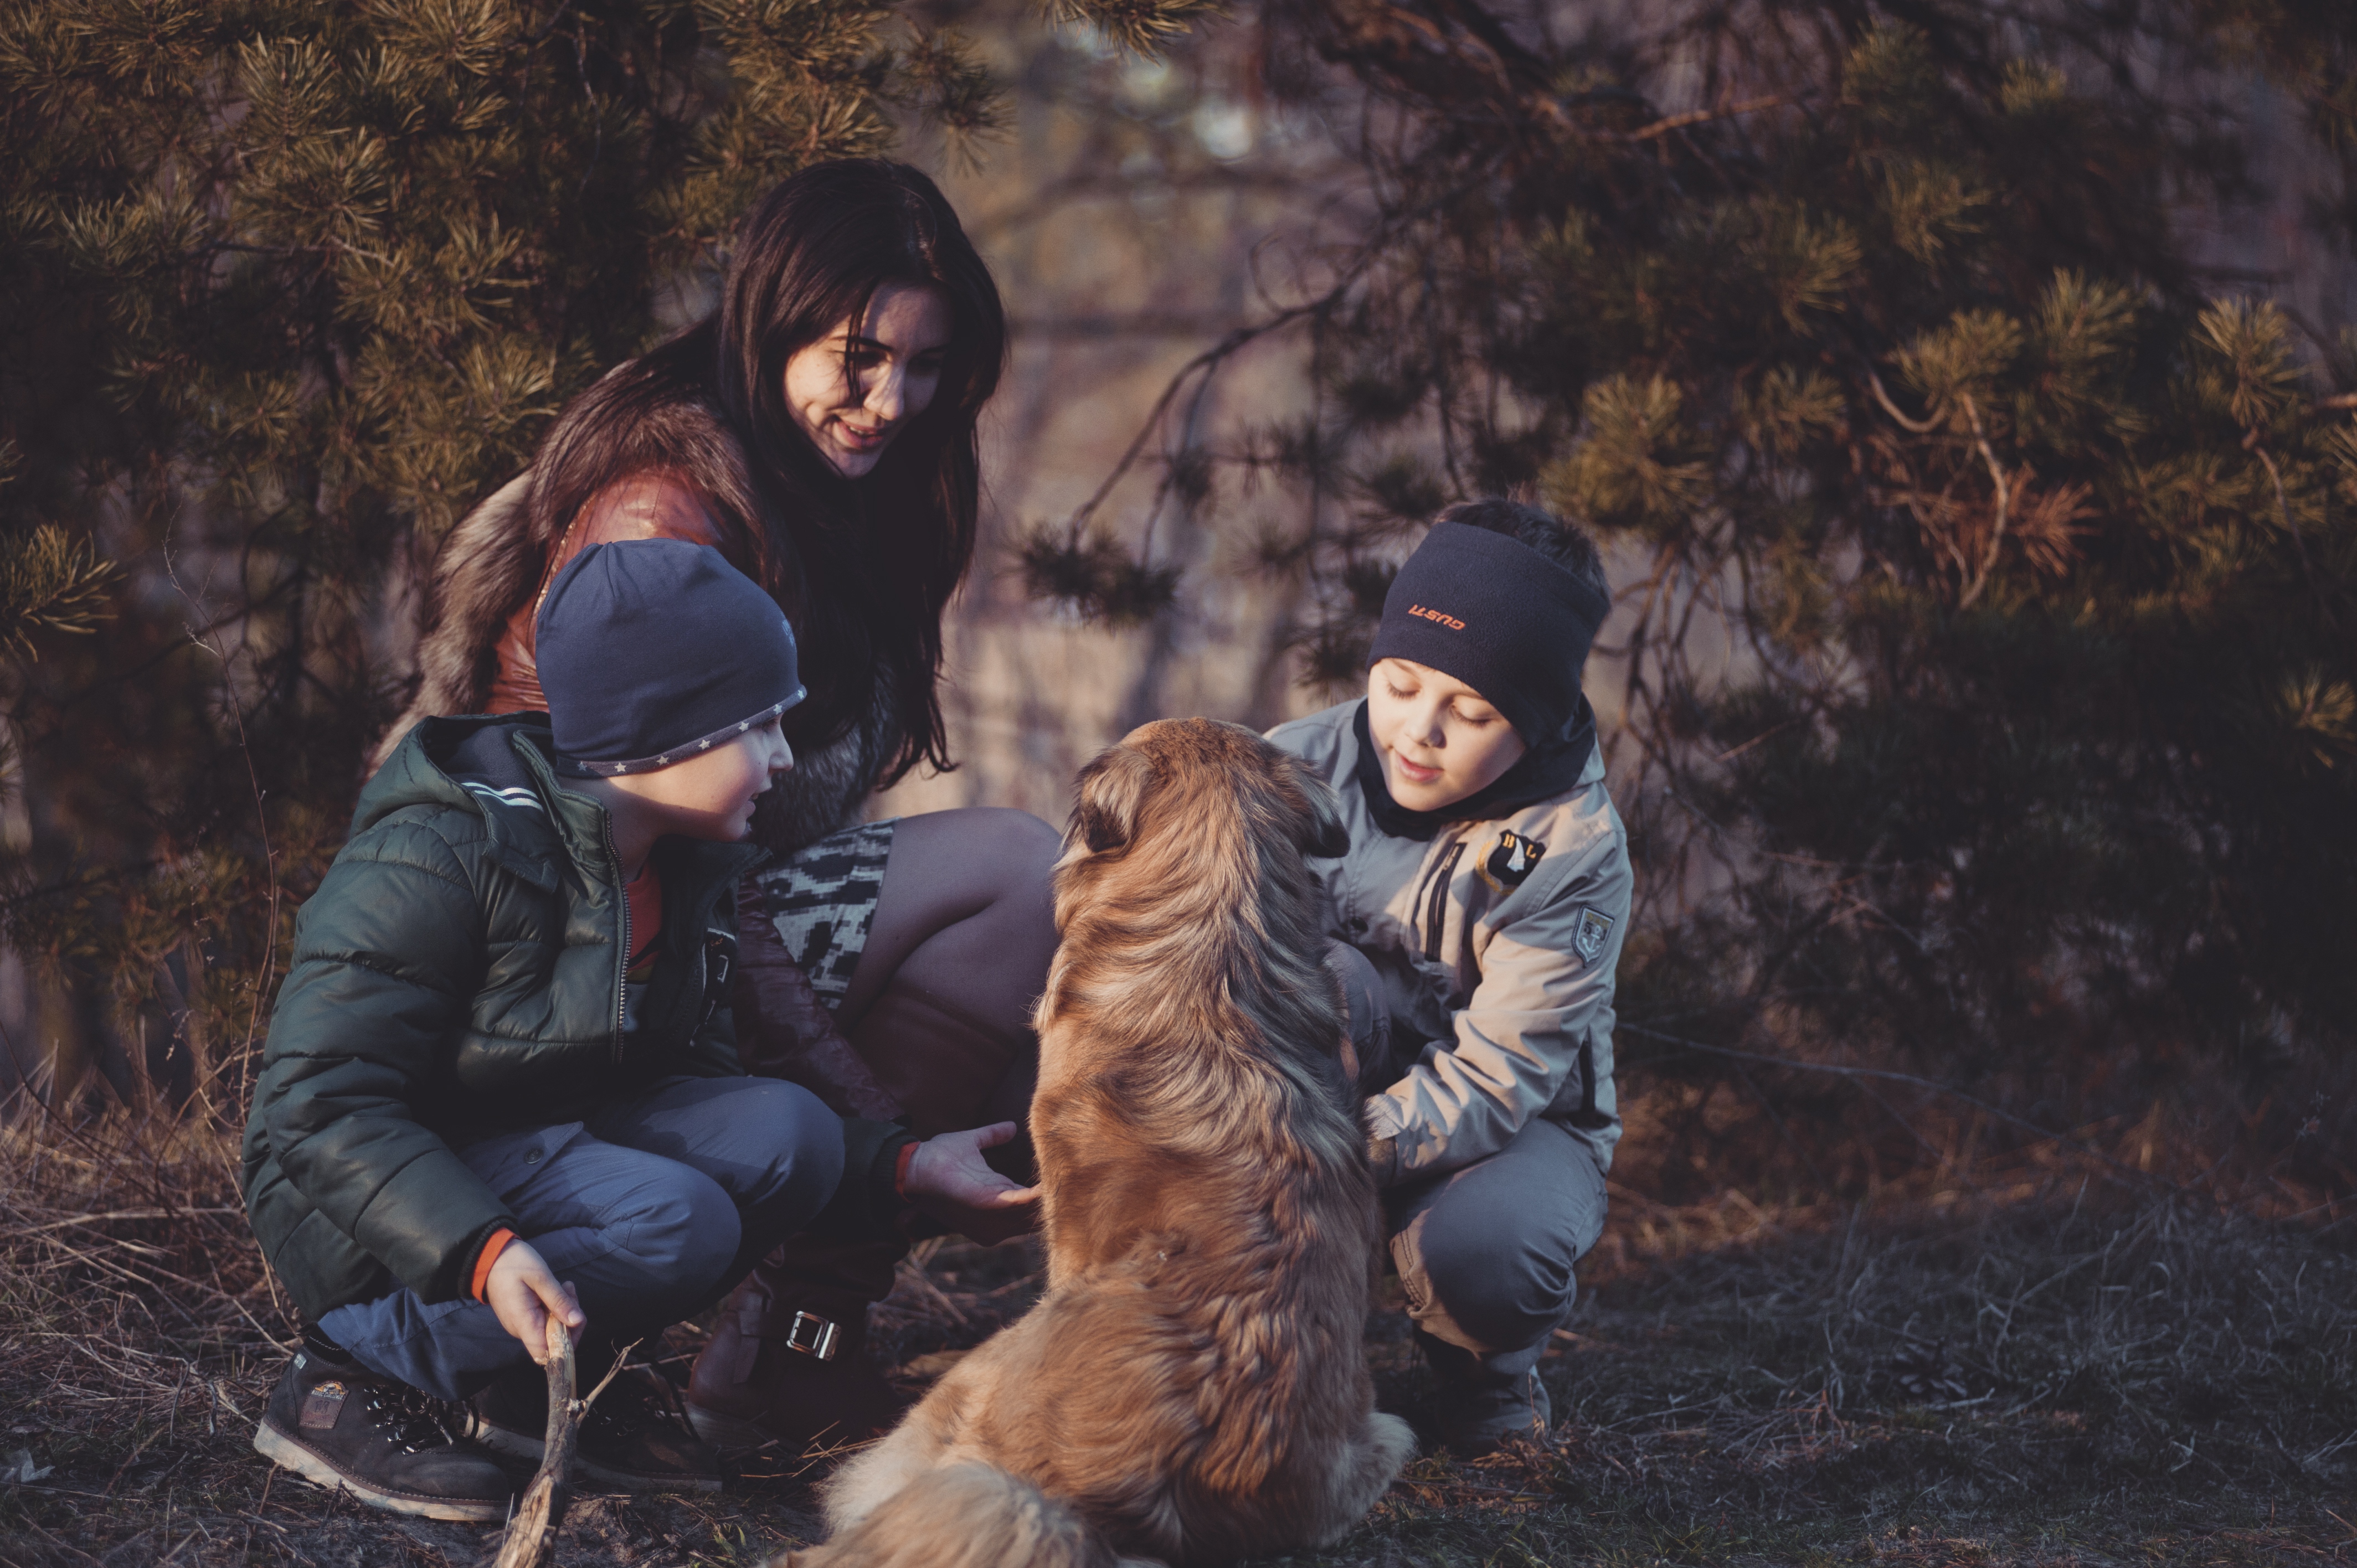
canidae, recreation, fur, fawn